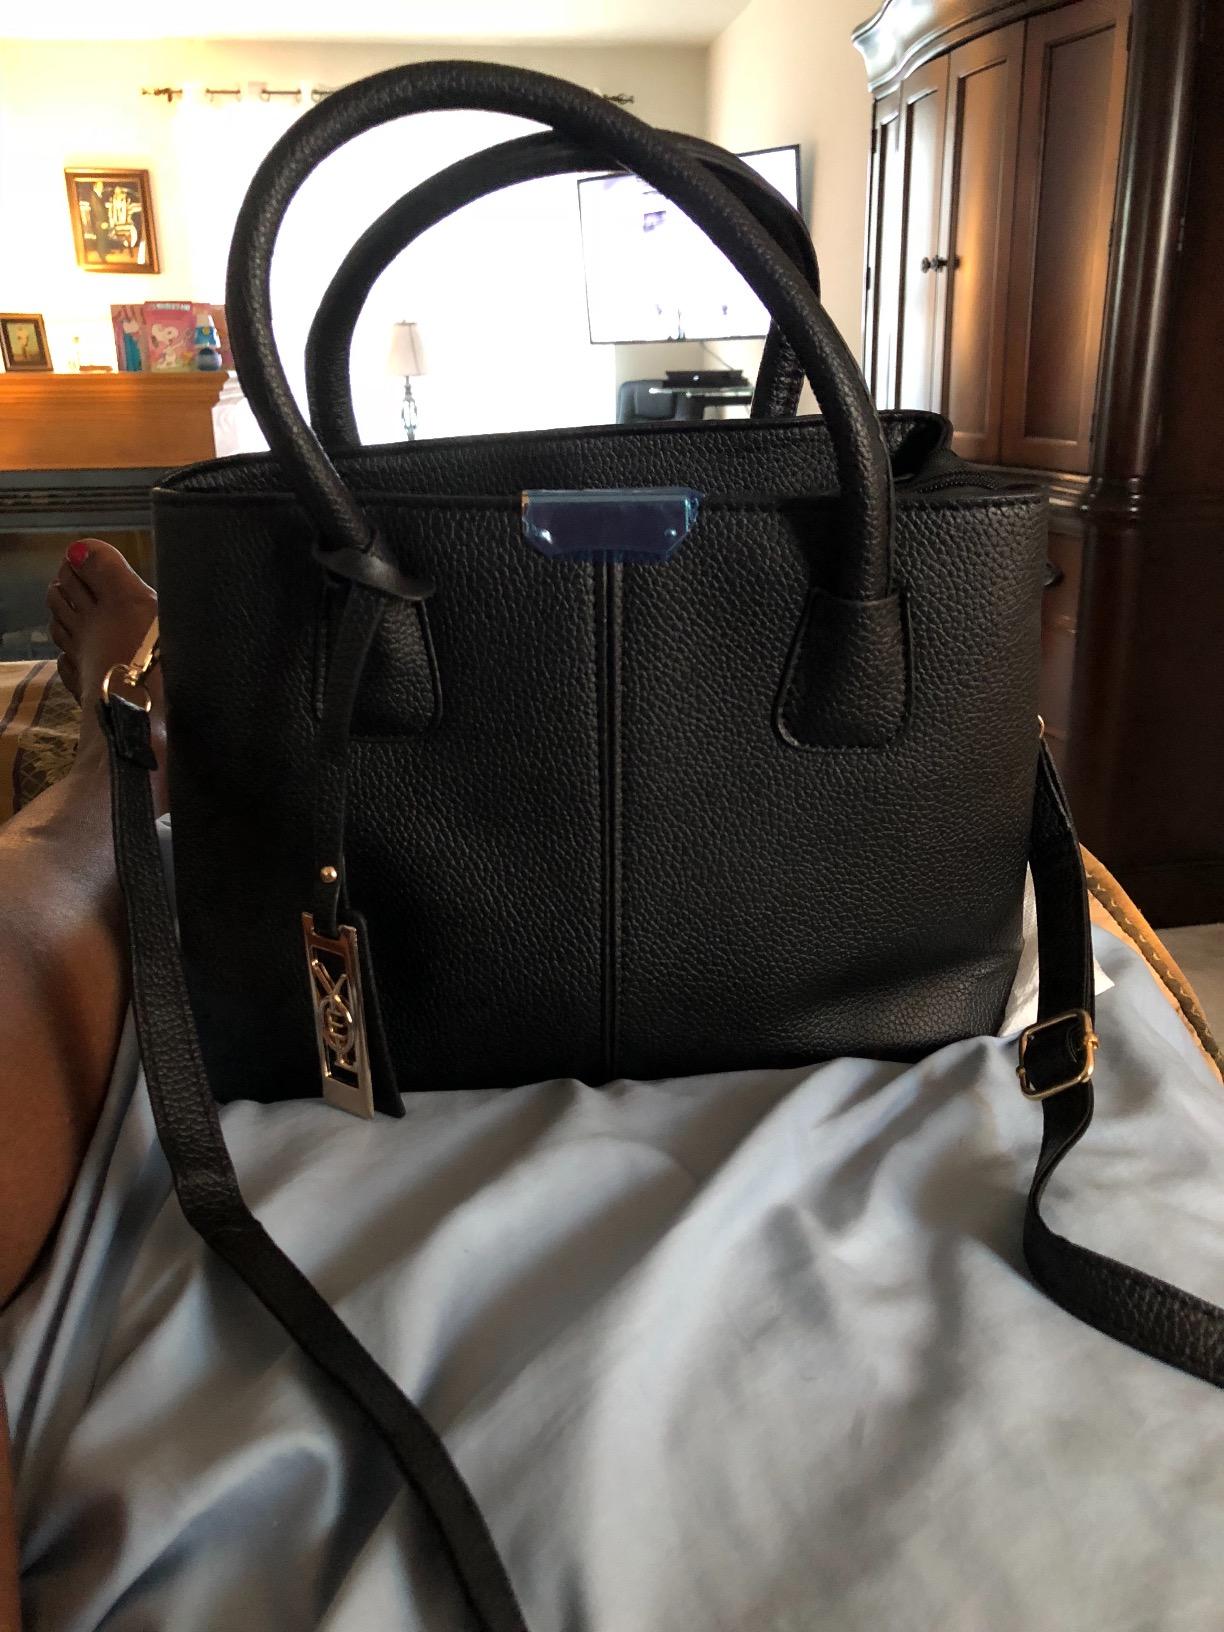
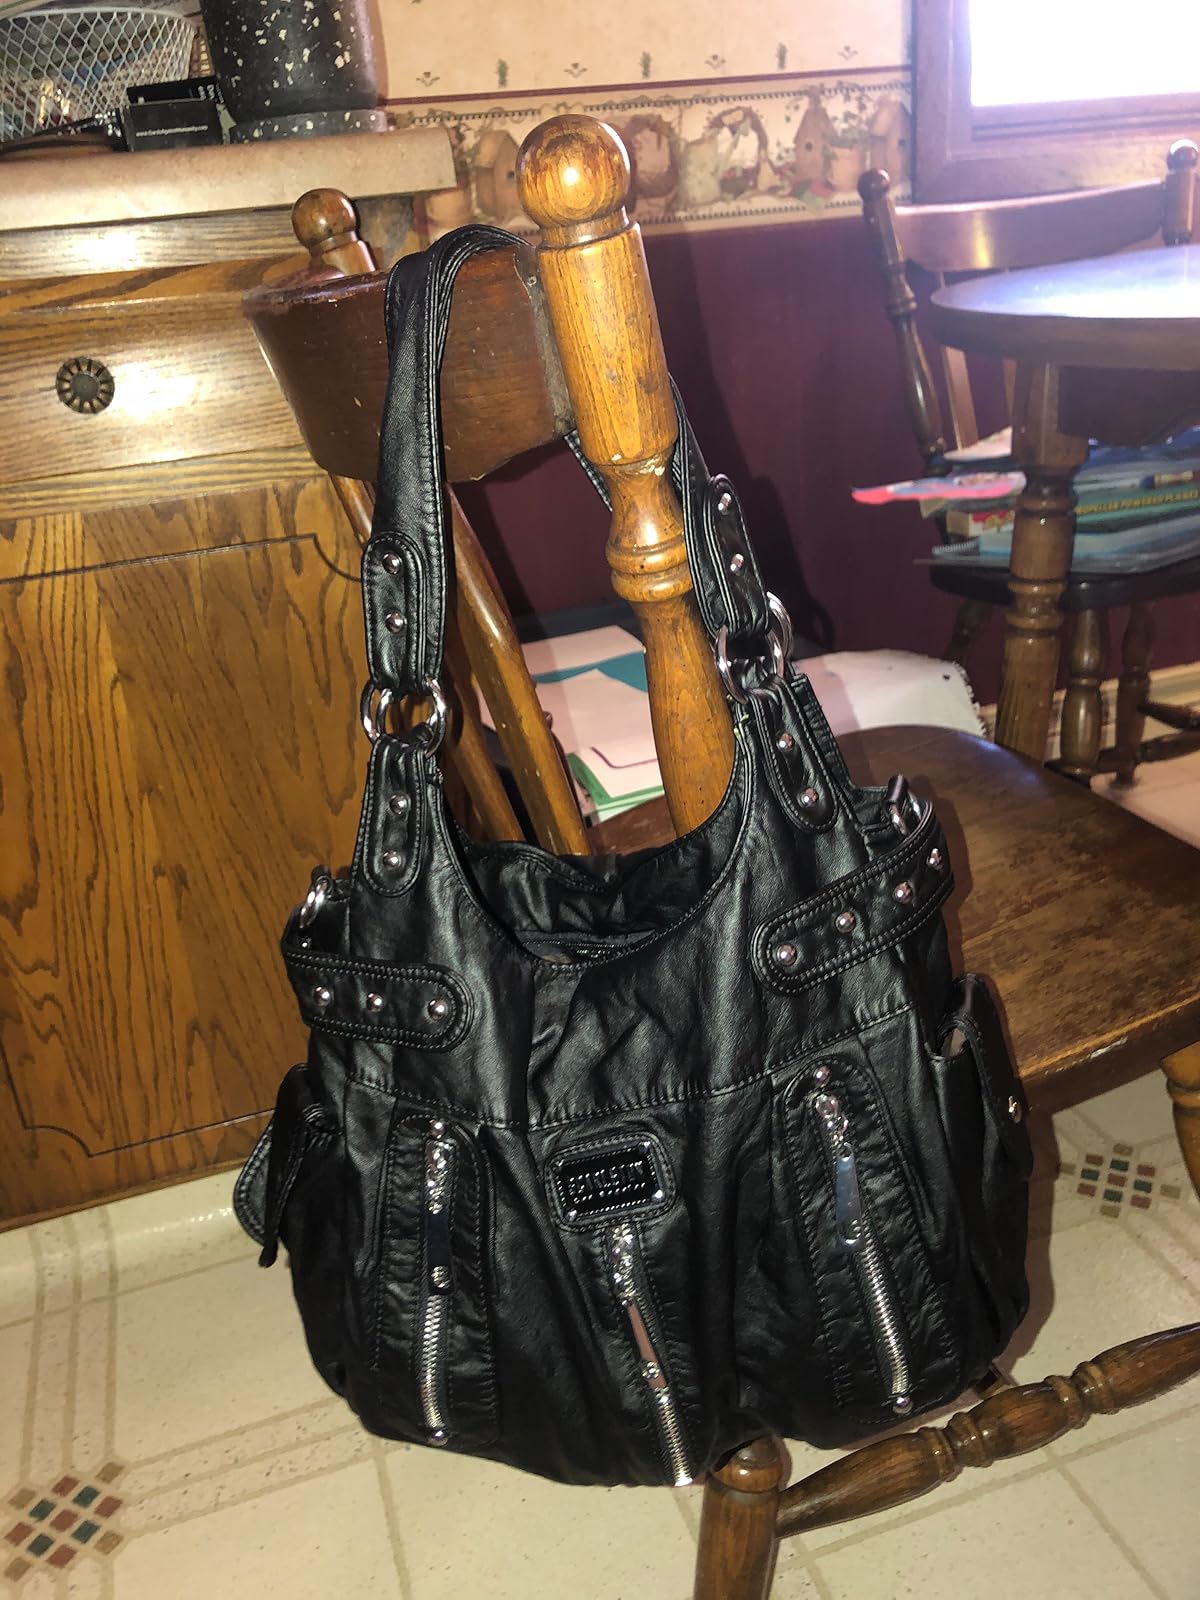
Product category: accessories_handbag
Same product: no